Arc measurement of Delambre and Méchain

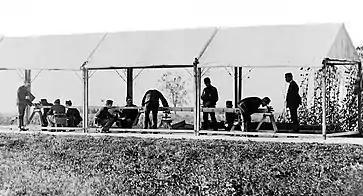
Ibáñez apparatus calibrated on the metric Spanish standard and used at Aarberg, in canton of Bern, Switzerland in 1880.

End of November 1798, Delambre and Méchain returned to Paris with their data, having completed the survey to meet a foreign commission composed of representatives of Batavian Republic: Henricus Aeneae and Jean Henri van Swinden, Cisalpine Republic: Lorenzo Mascheroni, Kingdom of Denmark: Thomas Bugge, Kingdom of Spain: Gabriel Císcar and Agustín de Pedrayes, Helvetic Republic: Johann Georg Tralles, Ligurian Republic: Ambrogio Multedo, Kingdom of Sardinia: Prospero Balbo, Antonio Vassali Eandi, Roman Republic: Pietro Franchini, Tuscan Republic: Giovanni Fabbroni who had been invited by Talleyrand. The French commission comprised Jean-Charles de Borda, Barnabé Brisson, Charles-Augustin de Coulomb, Jean Darcet, René Just Haüy, Joseph-Louis Lagrange, Pierre- Simon Laplace, Louis Lefèvre-Ginneau, Pierre Méchain and Gaspar de Prony.